Behgjet Pacolli

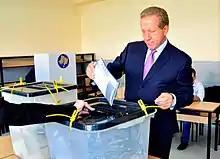
Pacolli voting in the 2010 Kosovan parliamentary election

On 22 February 2011, Pacolli was elected the 2nd president of the Republic of Kosovo. During the first days in his new role, he visited Mitrovica and crossed into Serb-majority North Kosovo to reaffirm Kosovo's authority and sovereignty in the area. Pacolli went on two out-of-the-country visits as the president of Kosovo, visiting Albania and Macedonia.